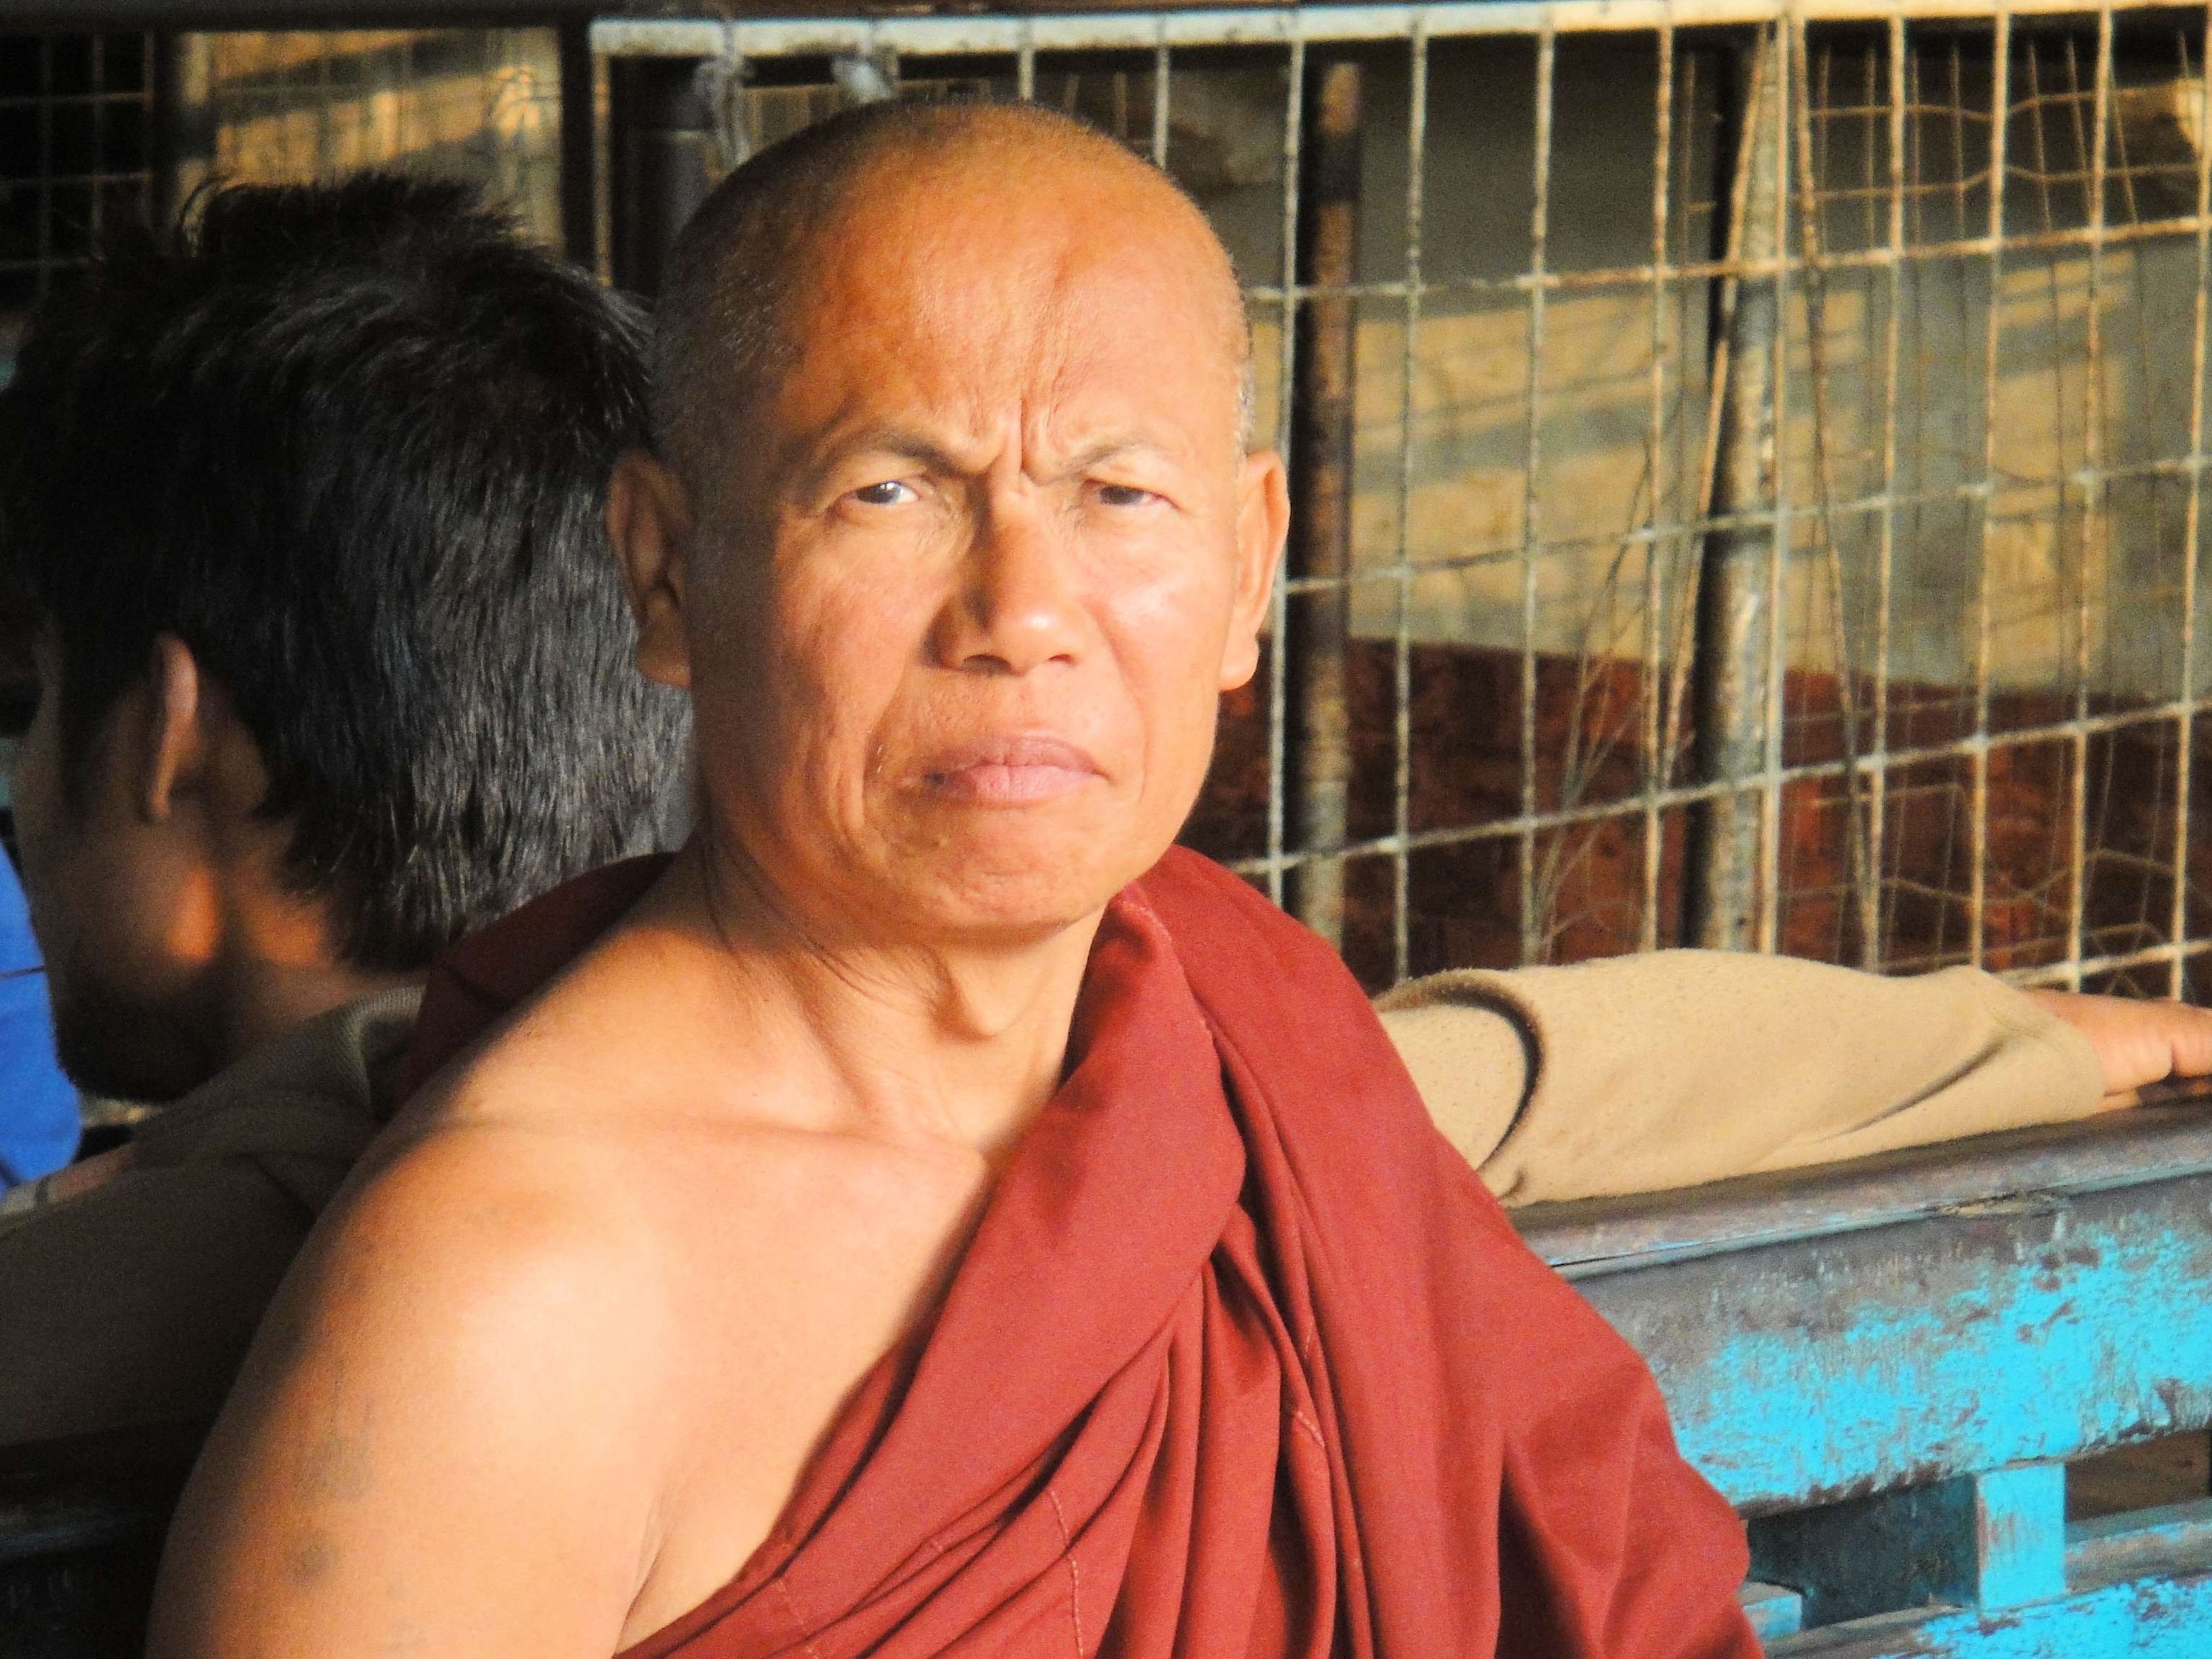
person, people, monk, buddhism, religion, senior citizen, temple, faith, myanmar, burma, faithful